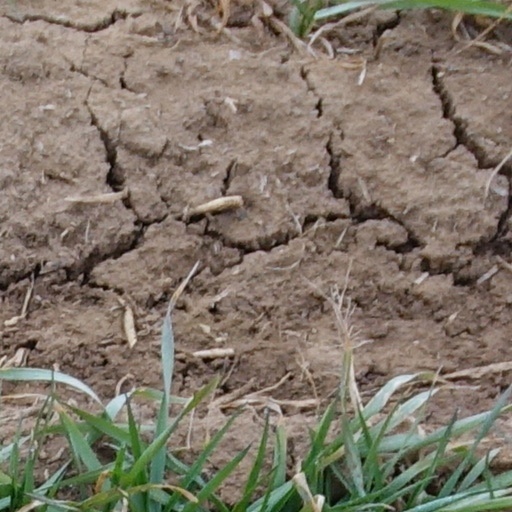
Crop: wheat